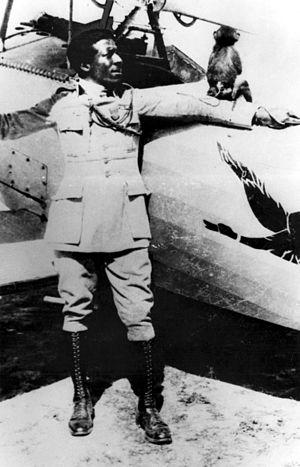
L'escadrille SPA 93 est une escadrille de l'armée de l'air française dissoute depuis le 27 juin 1994. Créée au cours du troisième trimestre 1915 comme escadrille MF 93, elle a disparu en même temps que la 30ᵉ escadre de chasse à laquelle elle était intégrée.
Eugene James Bullard, né le 9 octobre 1895 à Columbus et mort le 12 octobre 1961 à New York, est un Afro-Américain, pilote dans l'armée française durant la Première Guerre mondiale.